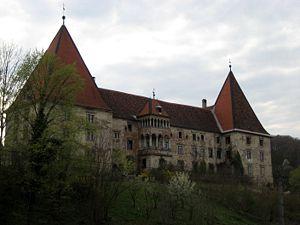
Spielfeld est une ancienne commune autrichienne du district de Leibnitz en Styrie.